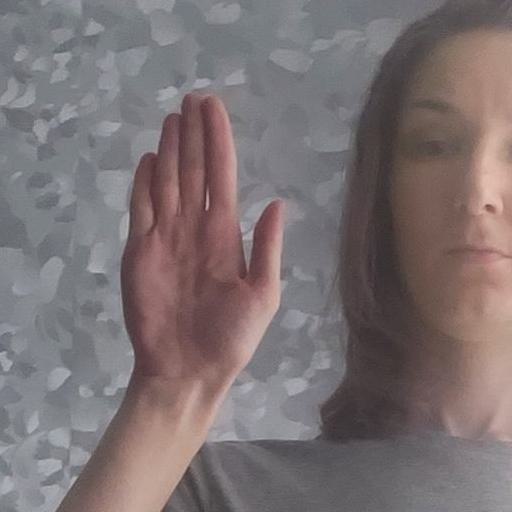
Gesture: stop